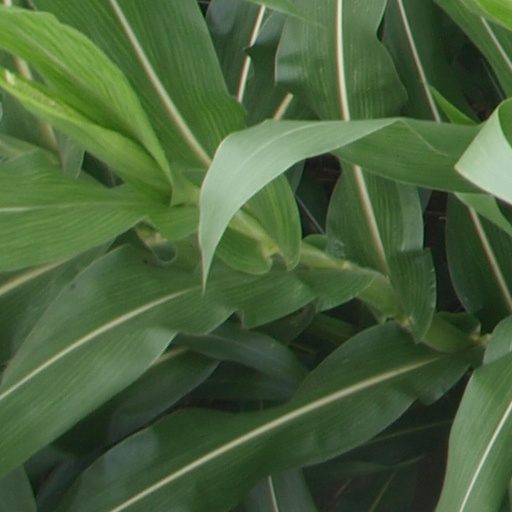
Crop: maize; corn